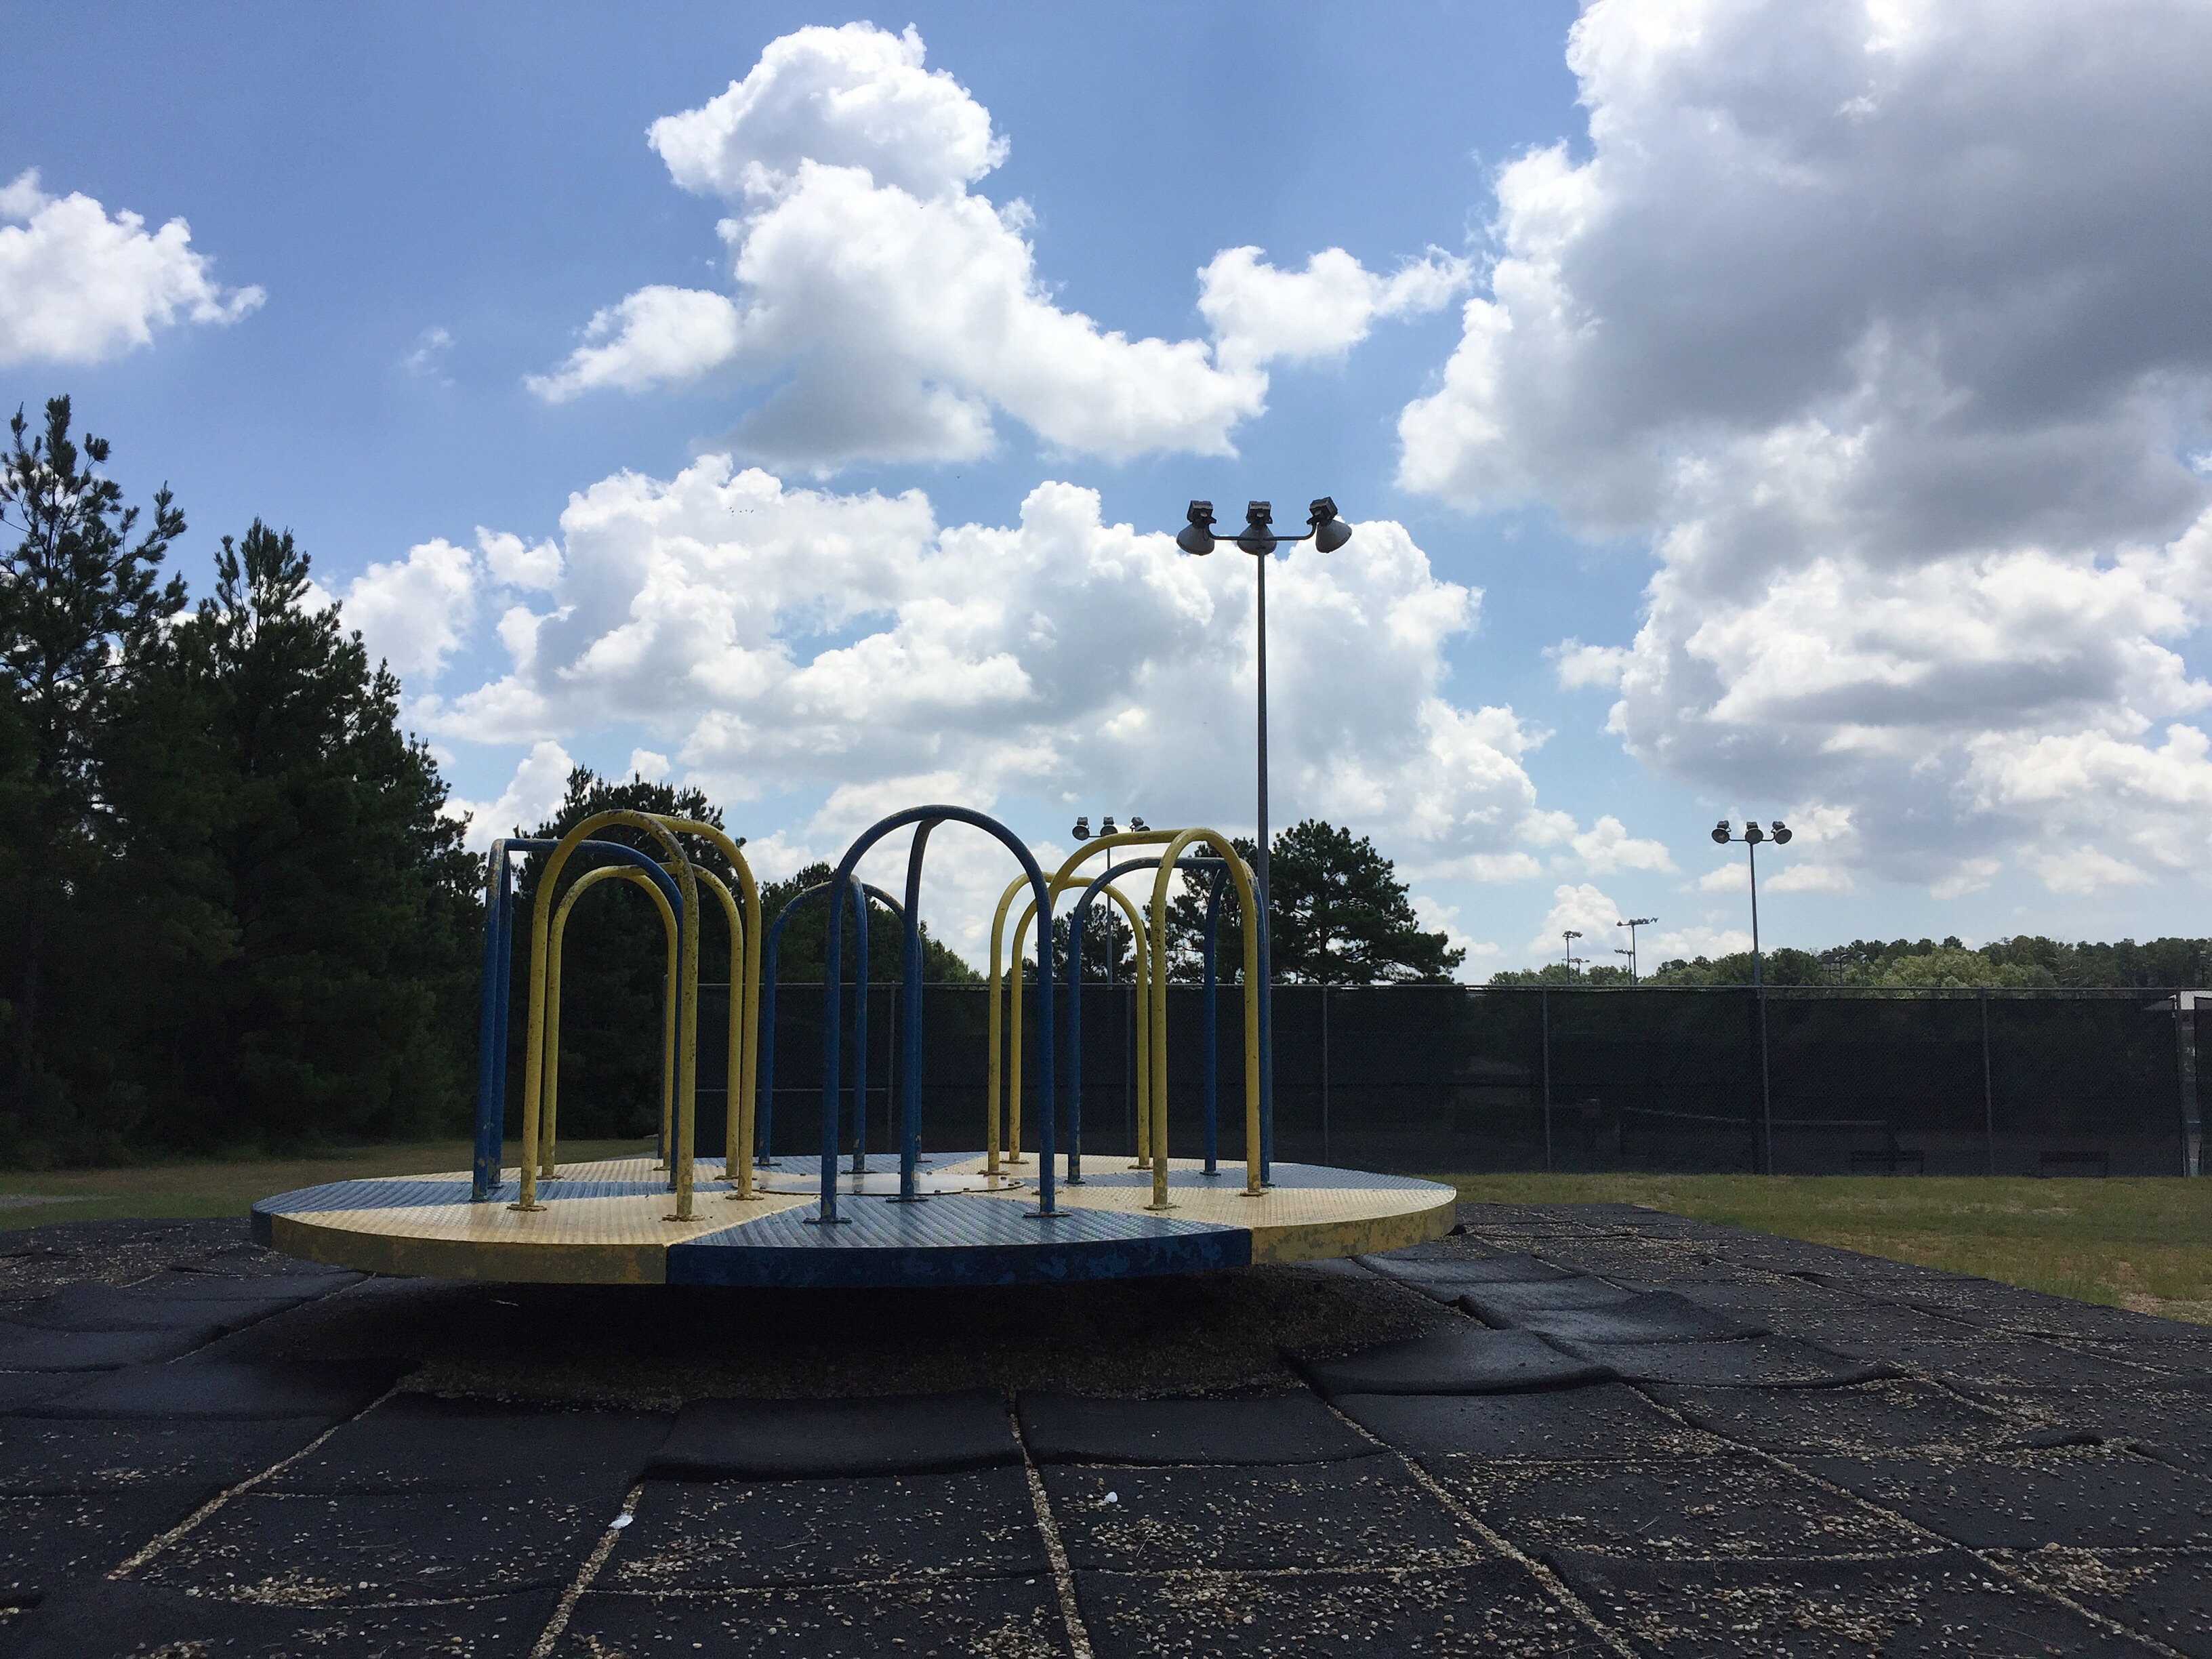
architecture, structure, city, arch, landmark, stadium, memorial, urban area, sport venue